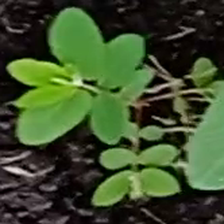
Weed species: Graceful_Sandmart_(Euphorbia hypericifolia)